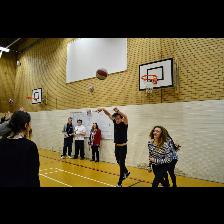
Label: Human